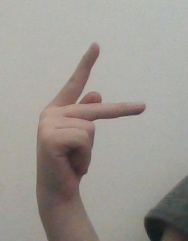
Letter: dha